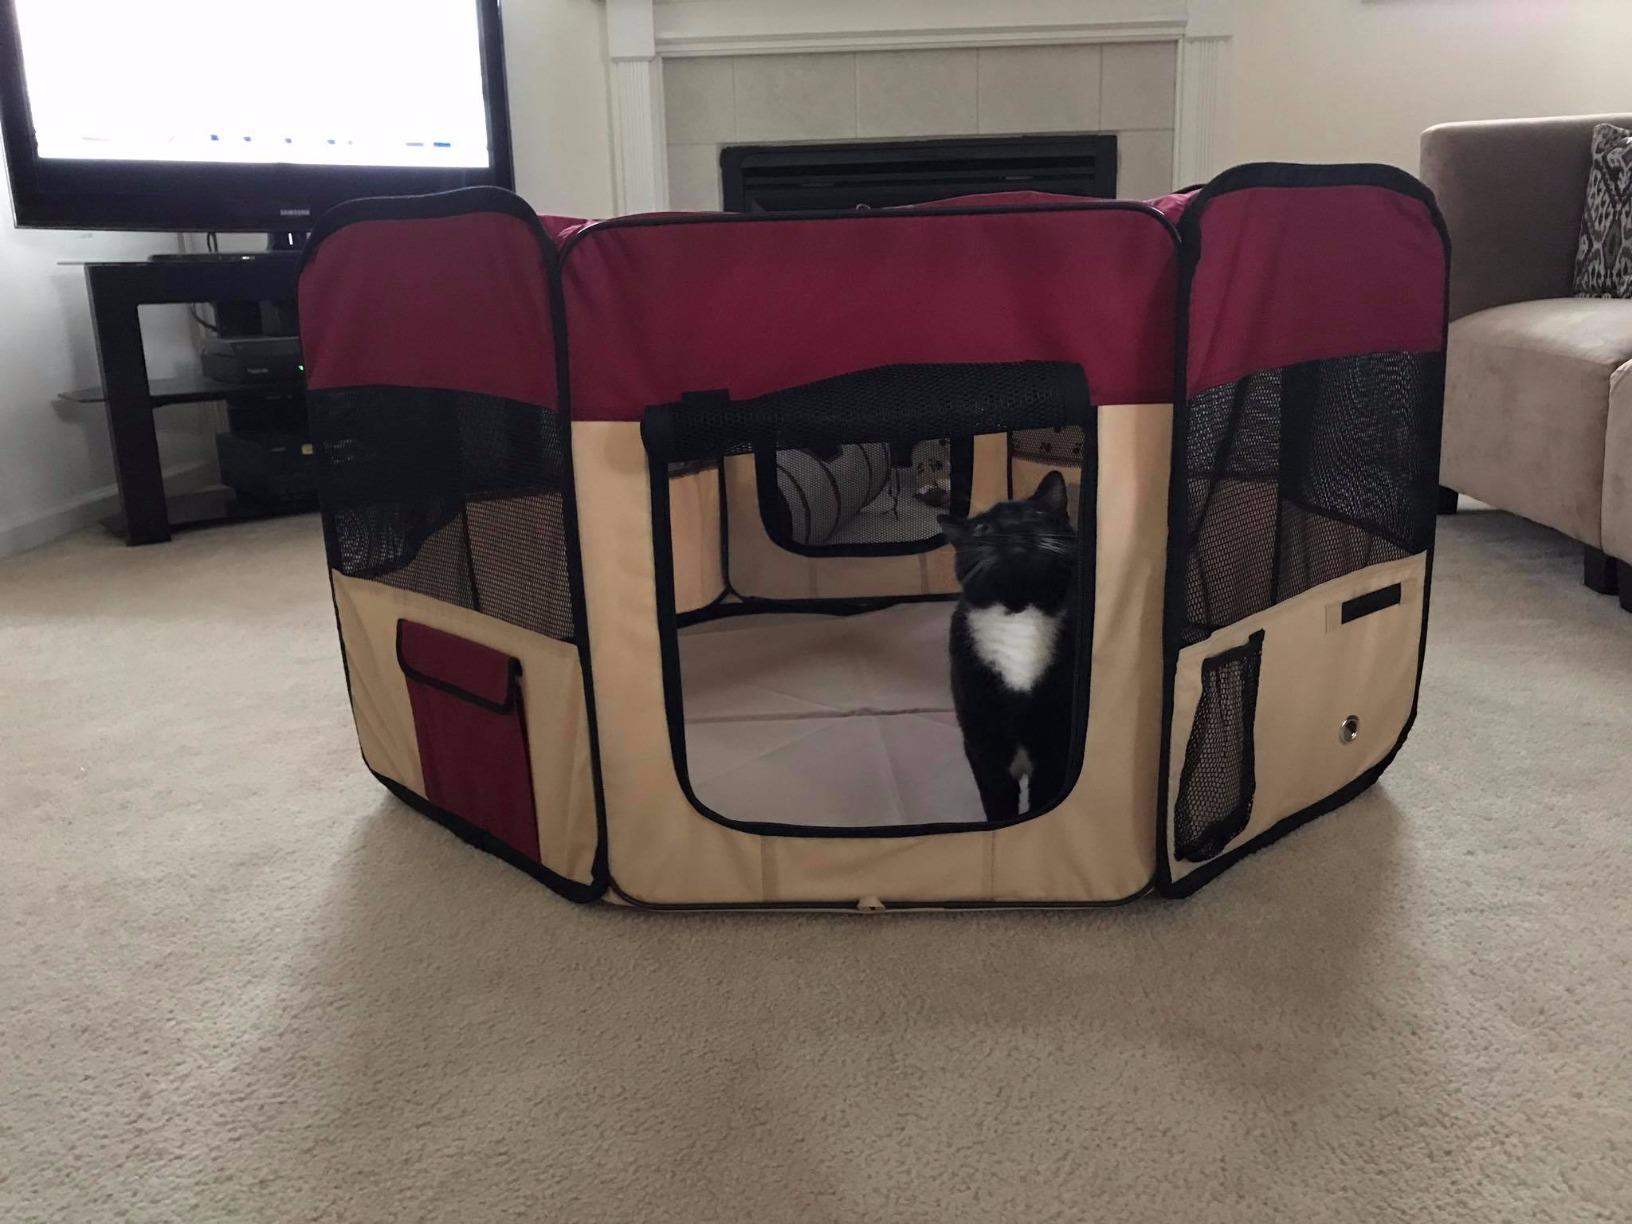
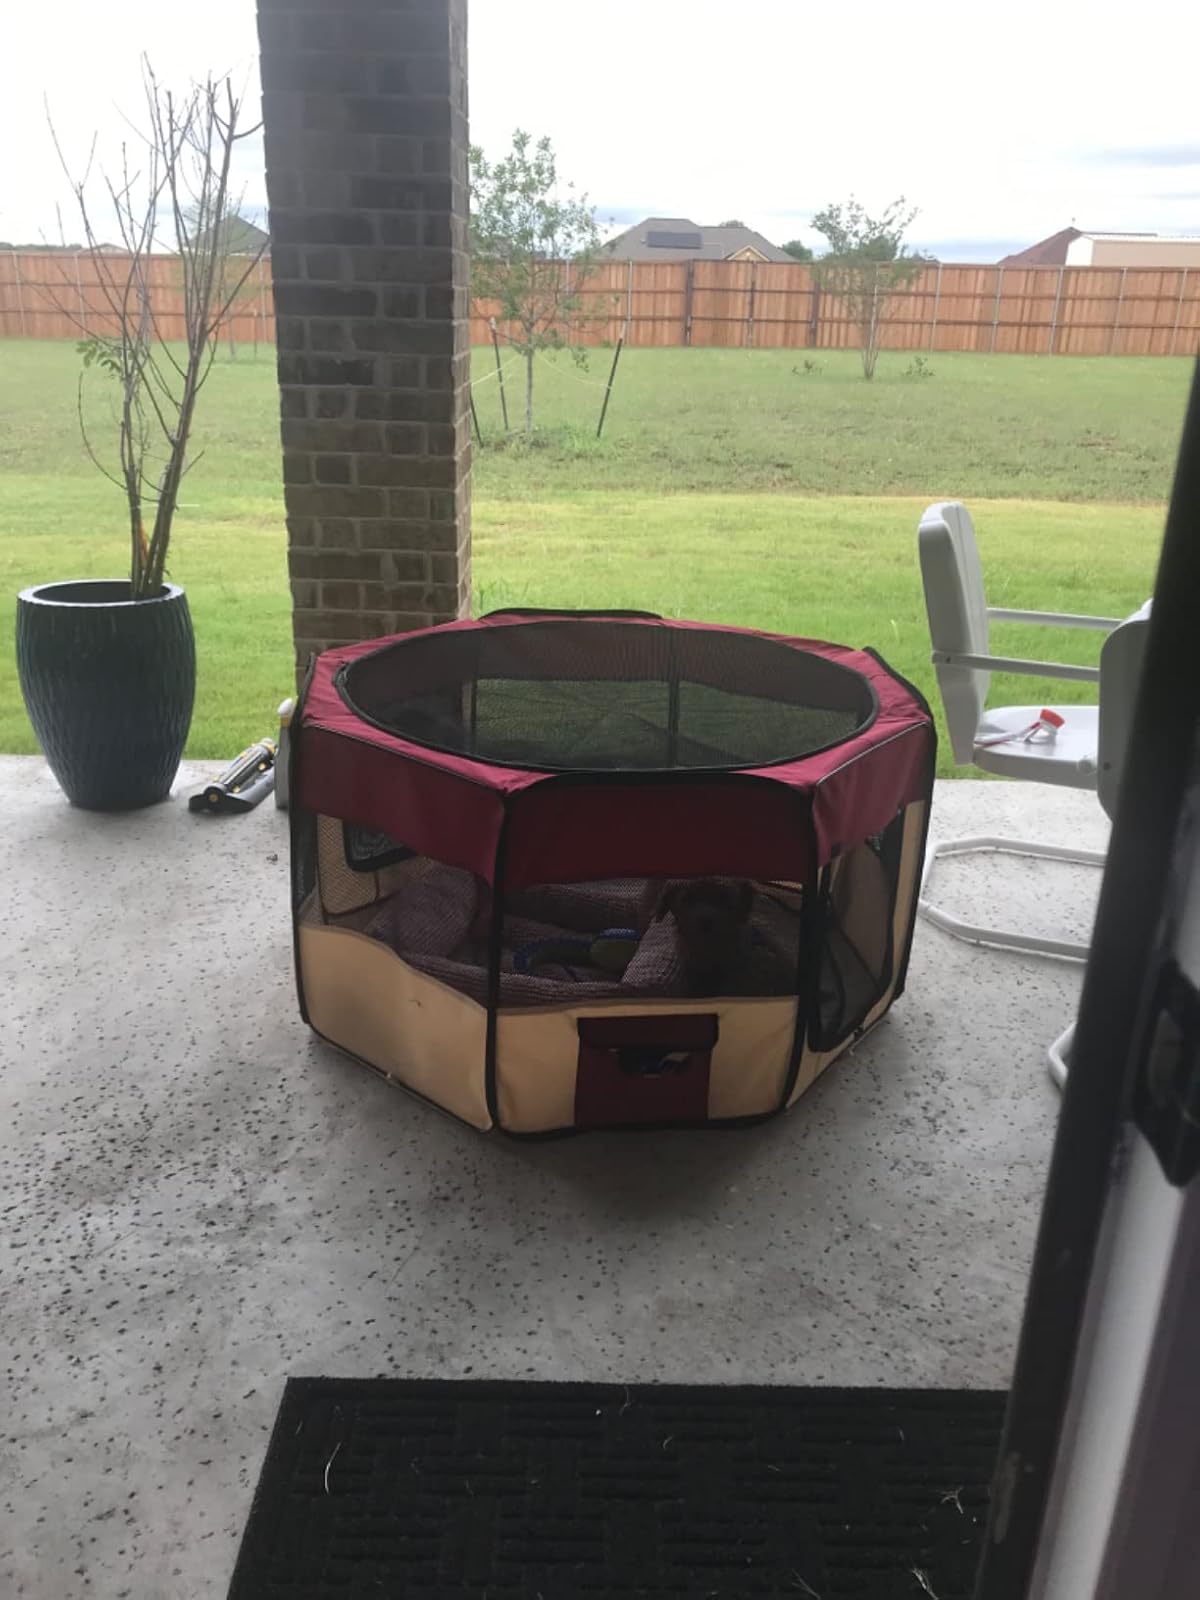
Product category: items_kennel
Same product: yes